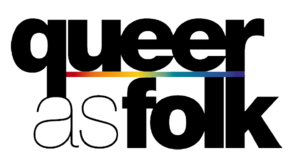
Queer as Folk est une série télévisée américano-canadienne de 83 épisodes de 50 minutes, adaptée par Ron Cowen et Daniel Lipman de la série homonyme britannique de Russell T Davies, et diffusée entre le 3 décembre 2000 et le 7 août 2005 sur Showtime aux États-Unis et à partir du 22 janvier 2001 sur Showcase au Canada.